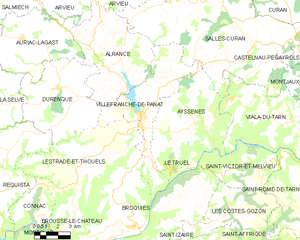
Villefranche-de-Panat est une commune française située dans le département de l'Aveyron, en région Occitanie.